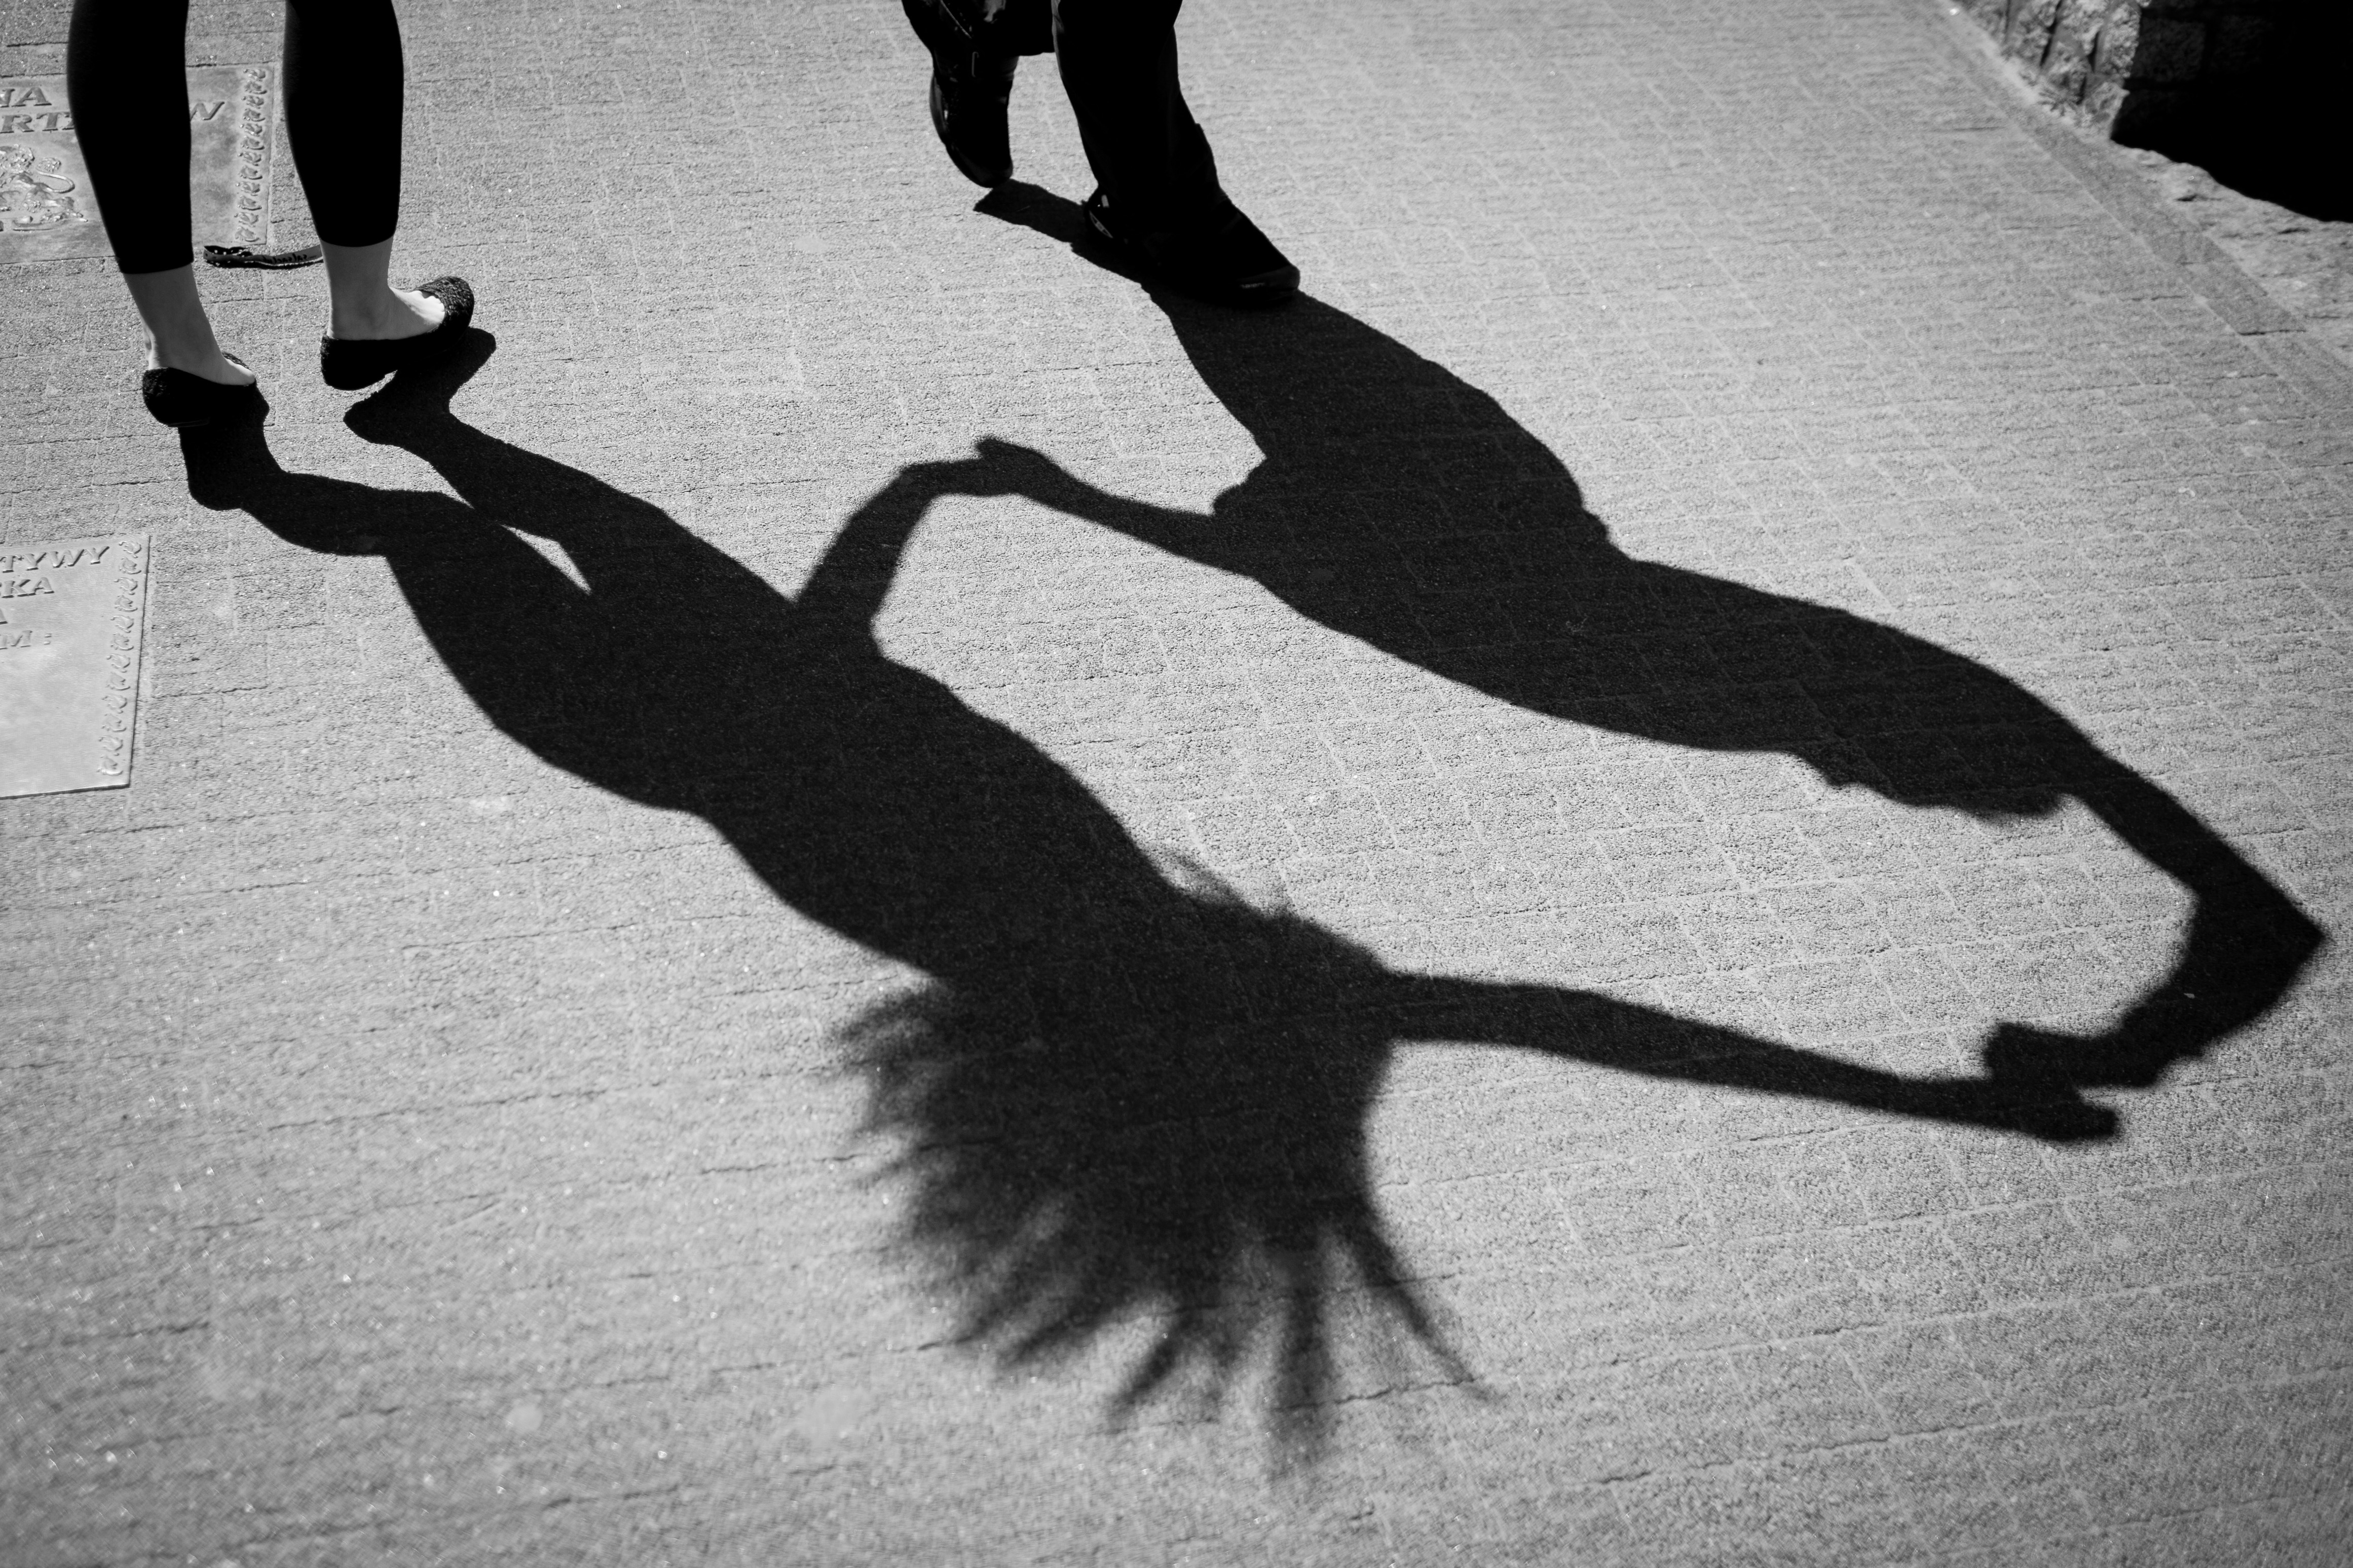
hand, silhouette, black and white, shadow, black, monochrome, arm, monochrome photography